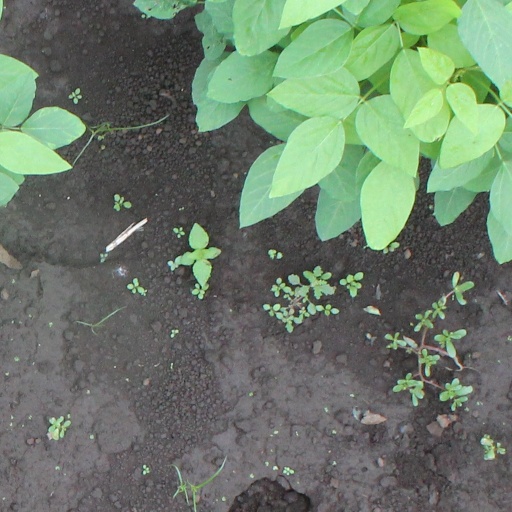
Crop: soybean